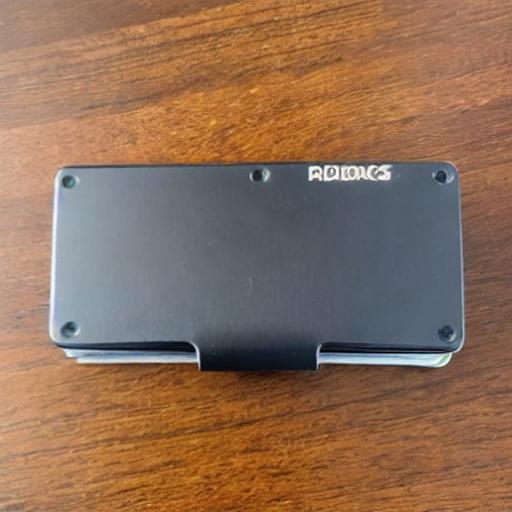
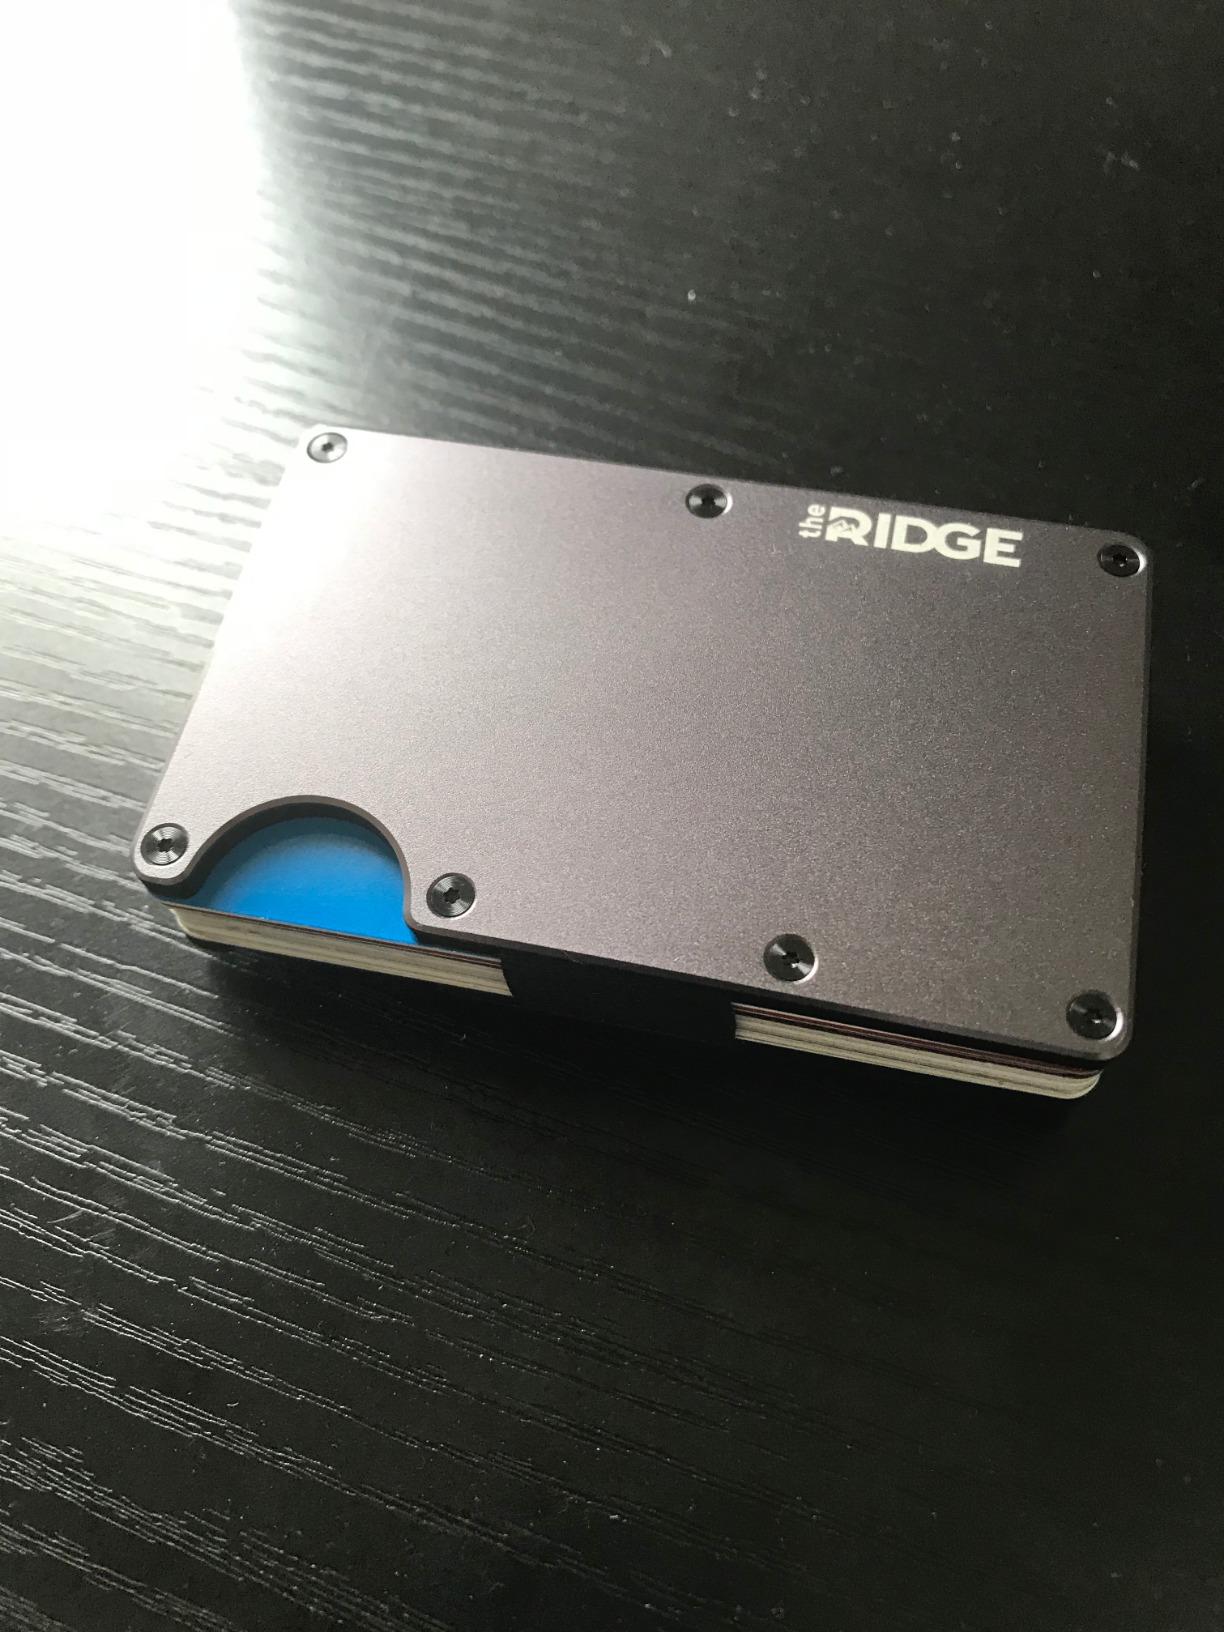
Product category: accessories_wallet
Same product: no